2025 in Ireland

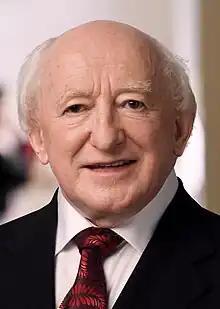
President Michael D. Higgins

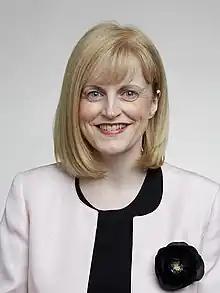
Eleanor Maguire

Play-off fixtures: